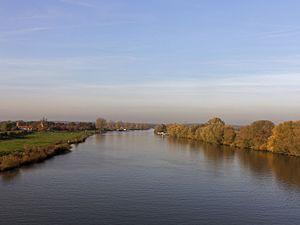
Gennep est une commune et une ville des Pays-Bas, situé dans la province du Limbourg et comptant environ 16 000 habitants
La Meuse est un fleuve européen de 950 kilomètres de long dont le bassin, relativement étroit, est orienté sud-nord. Elle traverse la France, la Belgique et les Pays-Bas et se jette dans la mer du Nord. Elle prend sa source à 409 mètres d’altitude à Pouilly-en-Bassigny.